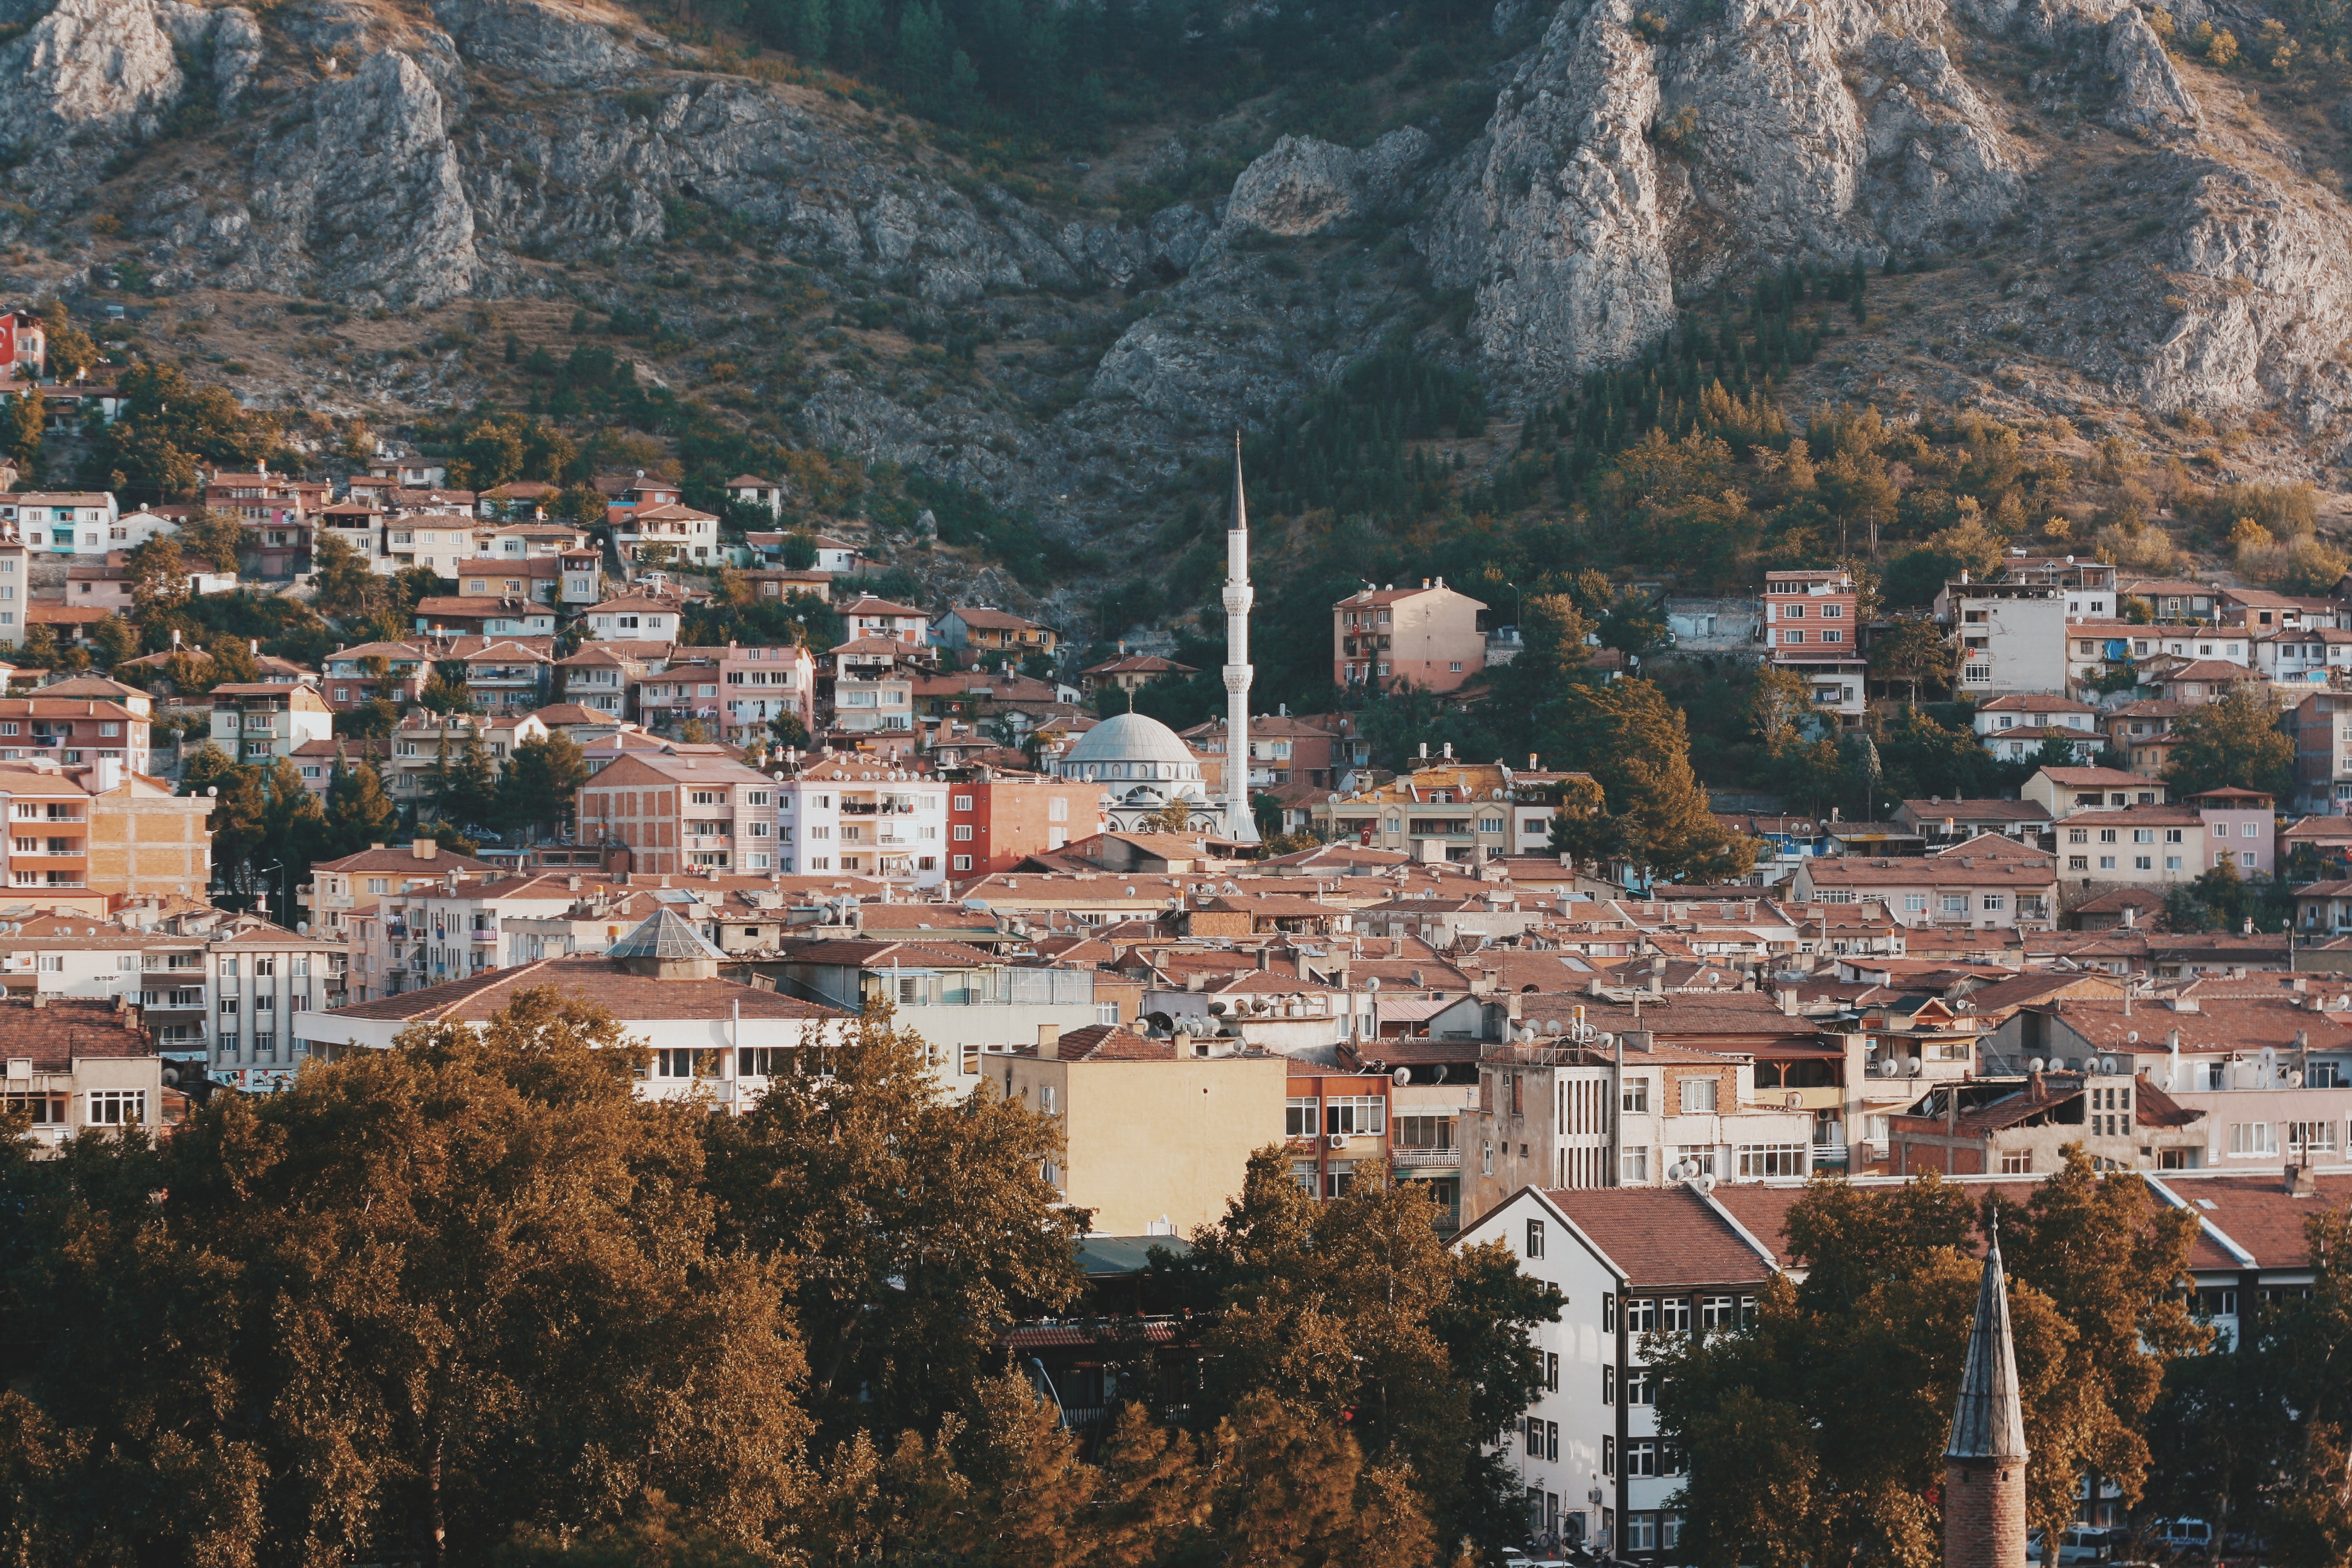
landscape, mountain, skyline, house, town, building, city, mountain range, cityscape, panorama, village, neighbourhood, aerial photography, residential area, geographical feature, human settlement